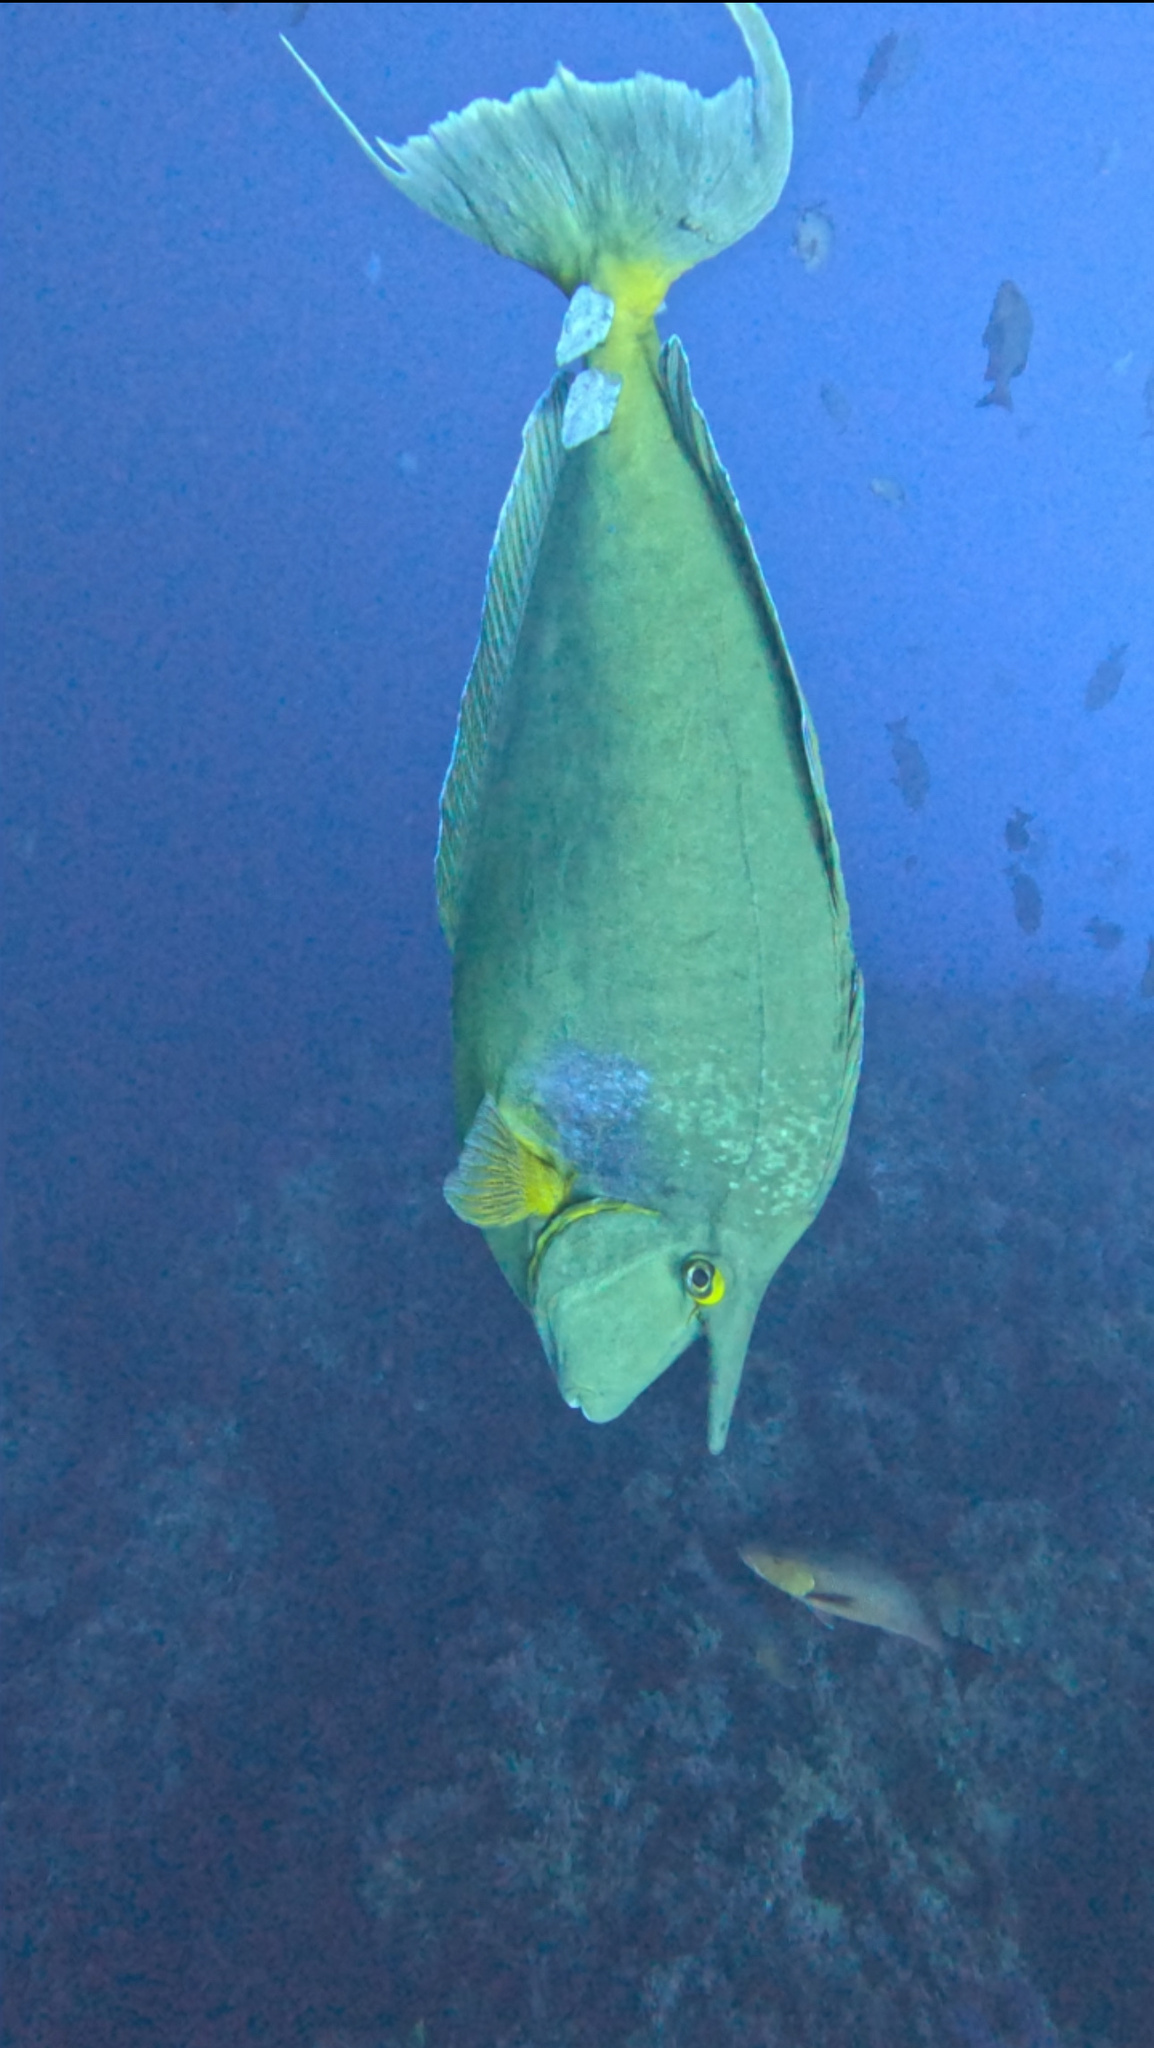
Naso unicornis (Bluespine Unicornfish)